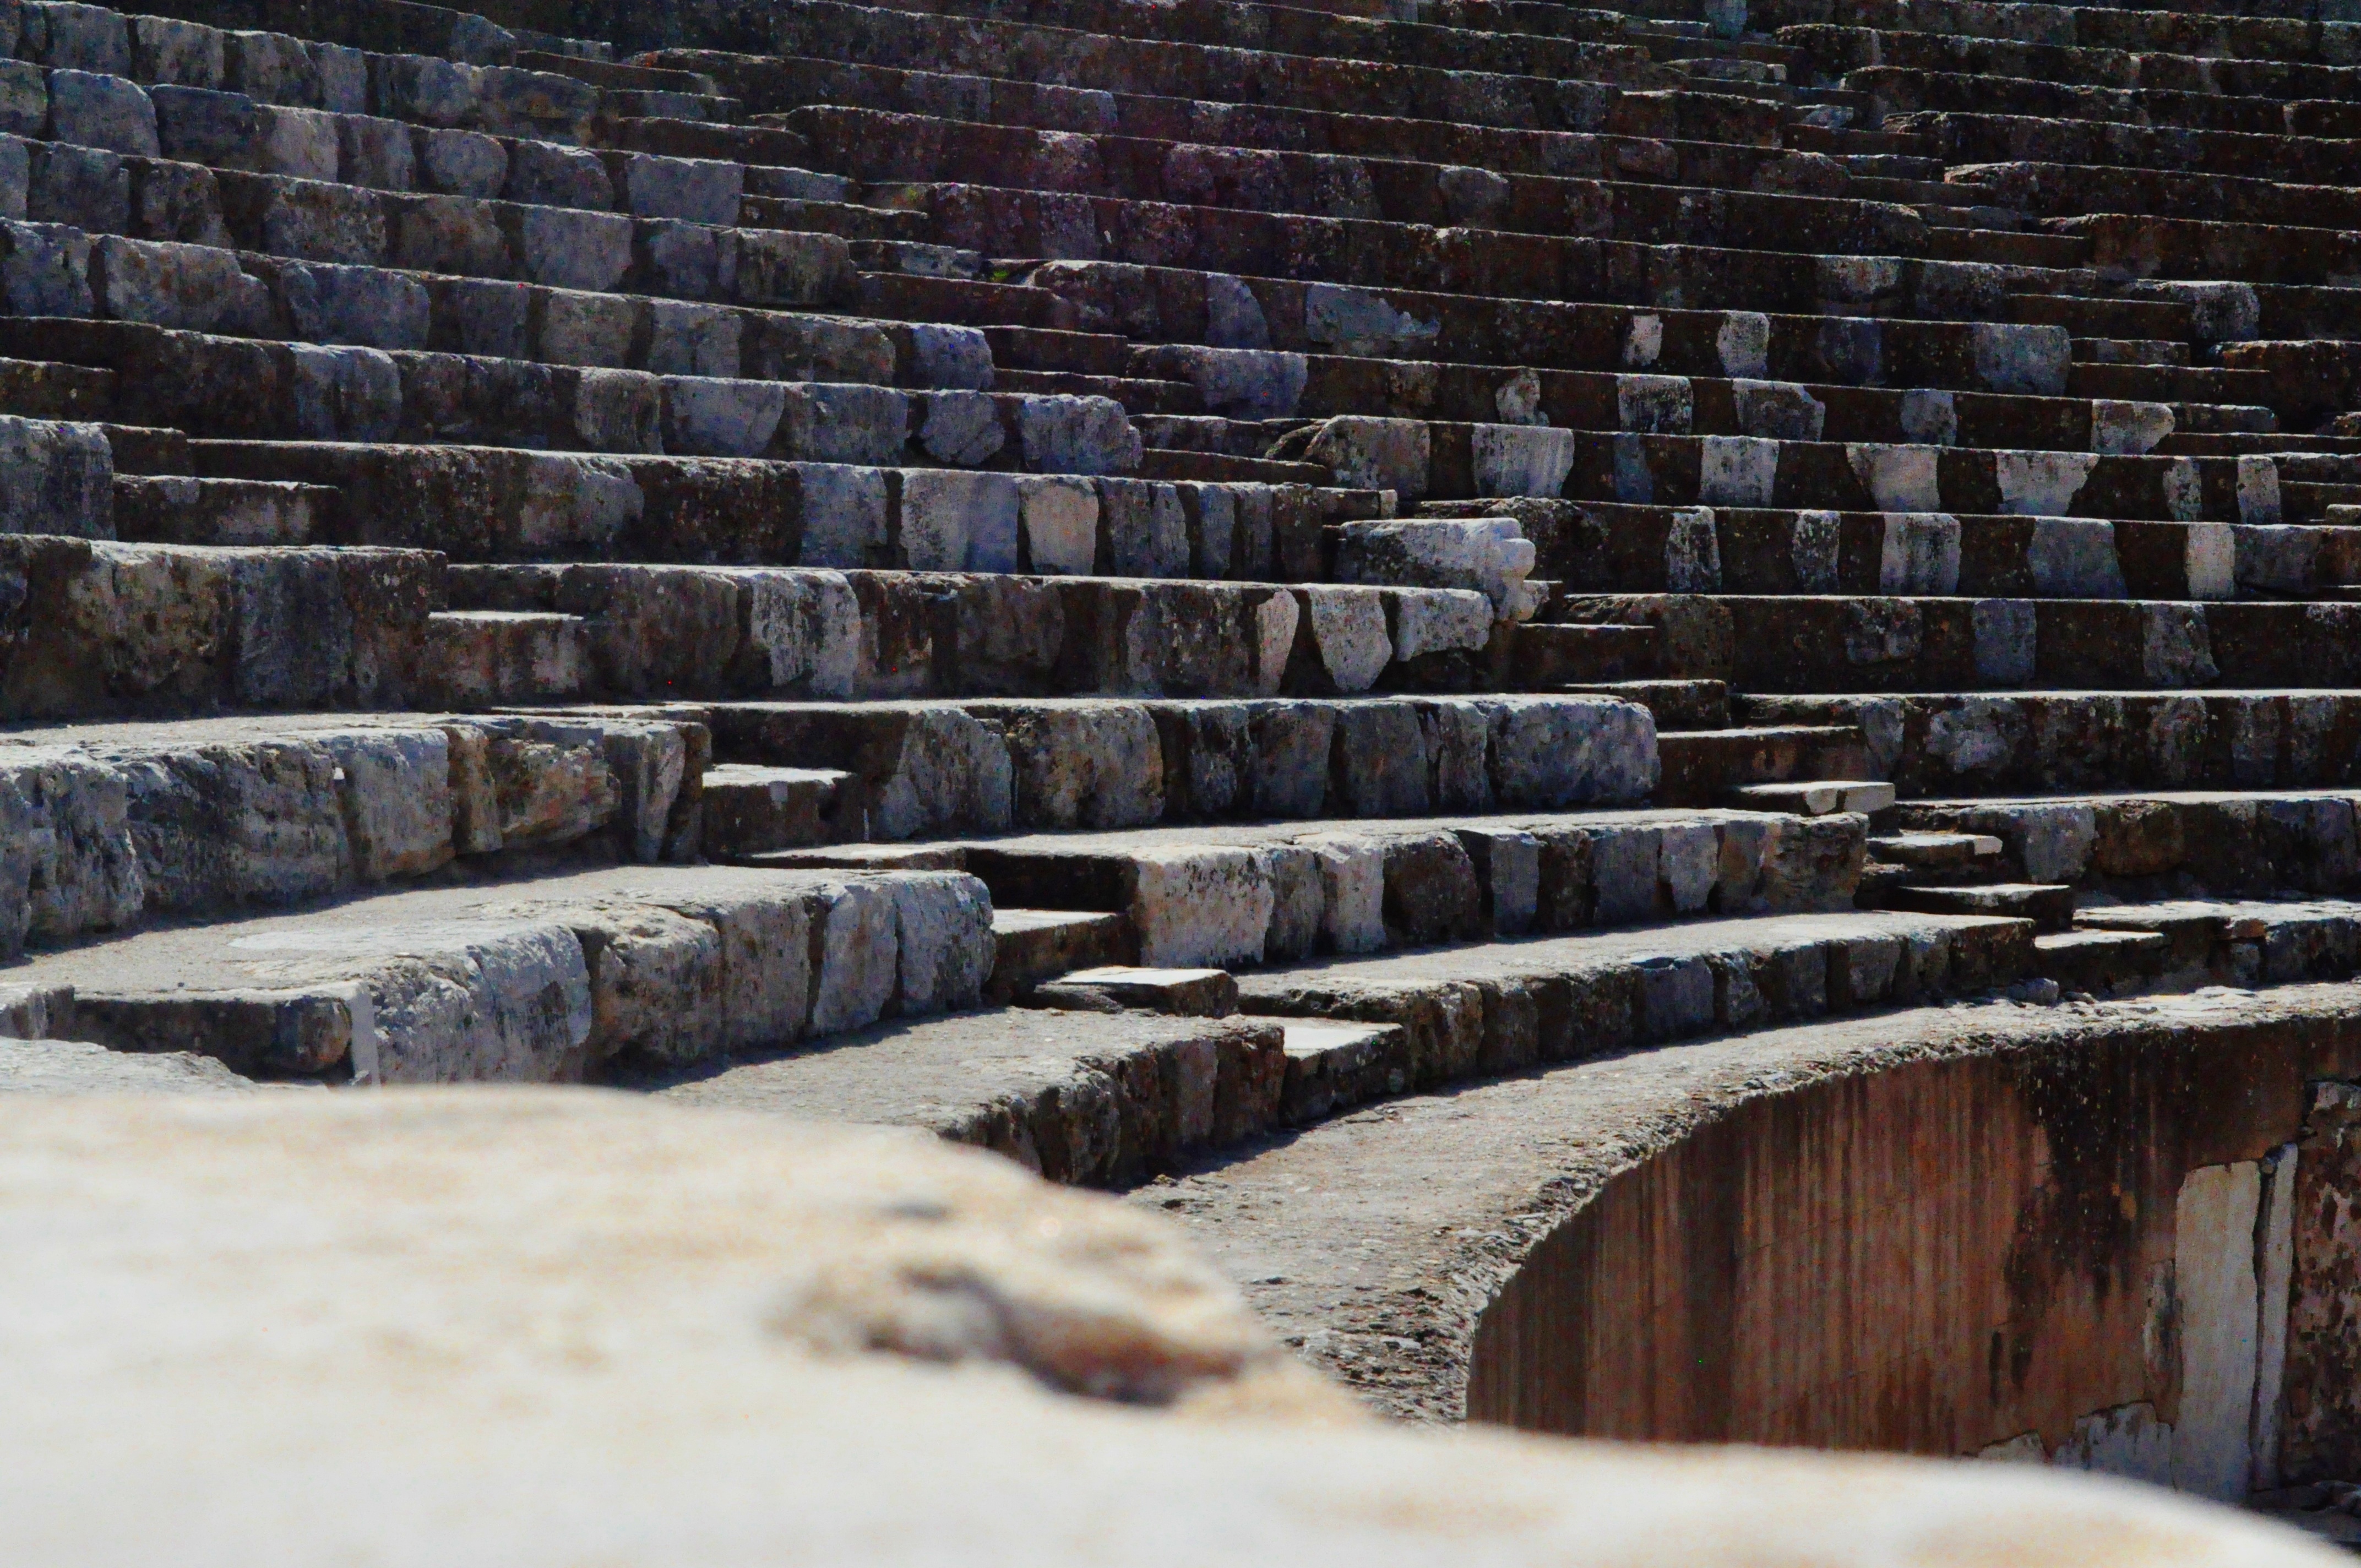
rock, architecture, wood, wall, stone, step, travel, stone wall, stairway, brick, material, stairs, stepping stones, ancient history, steps to success